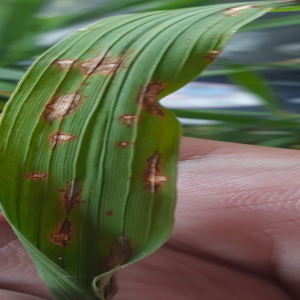
Disease: Blast